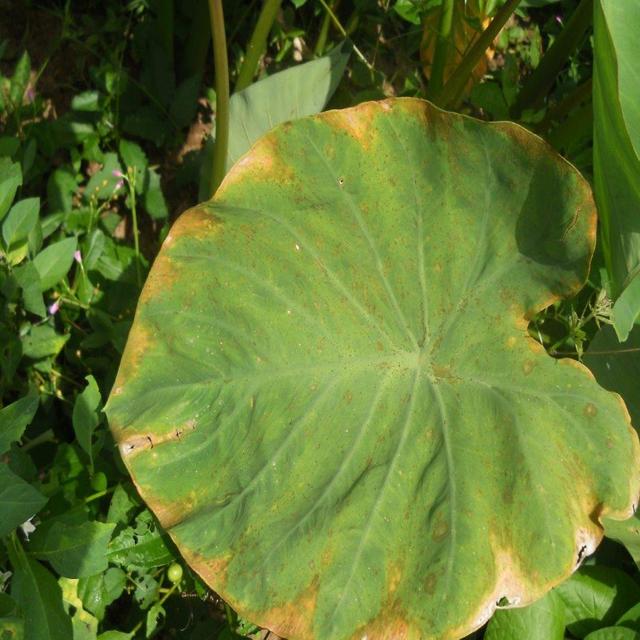
Label: Mid_Blight